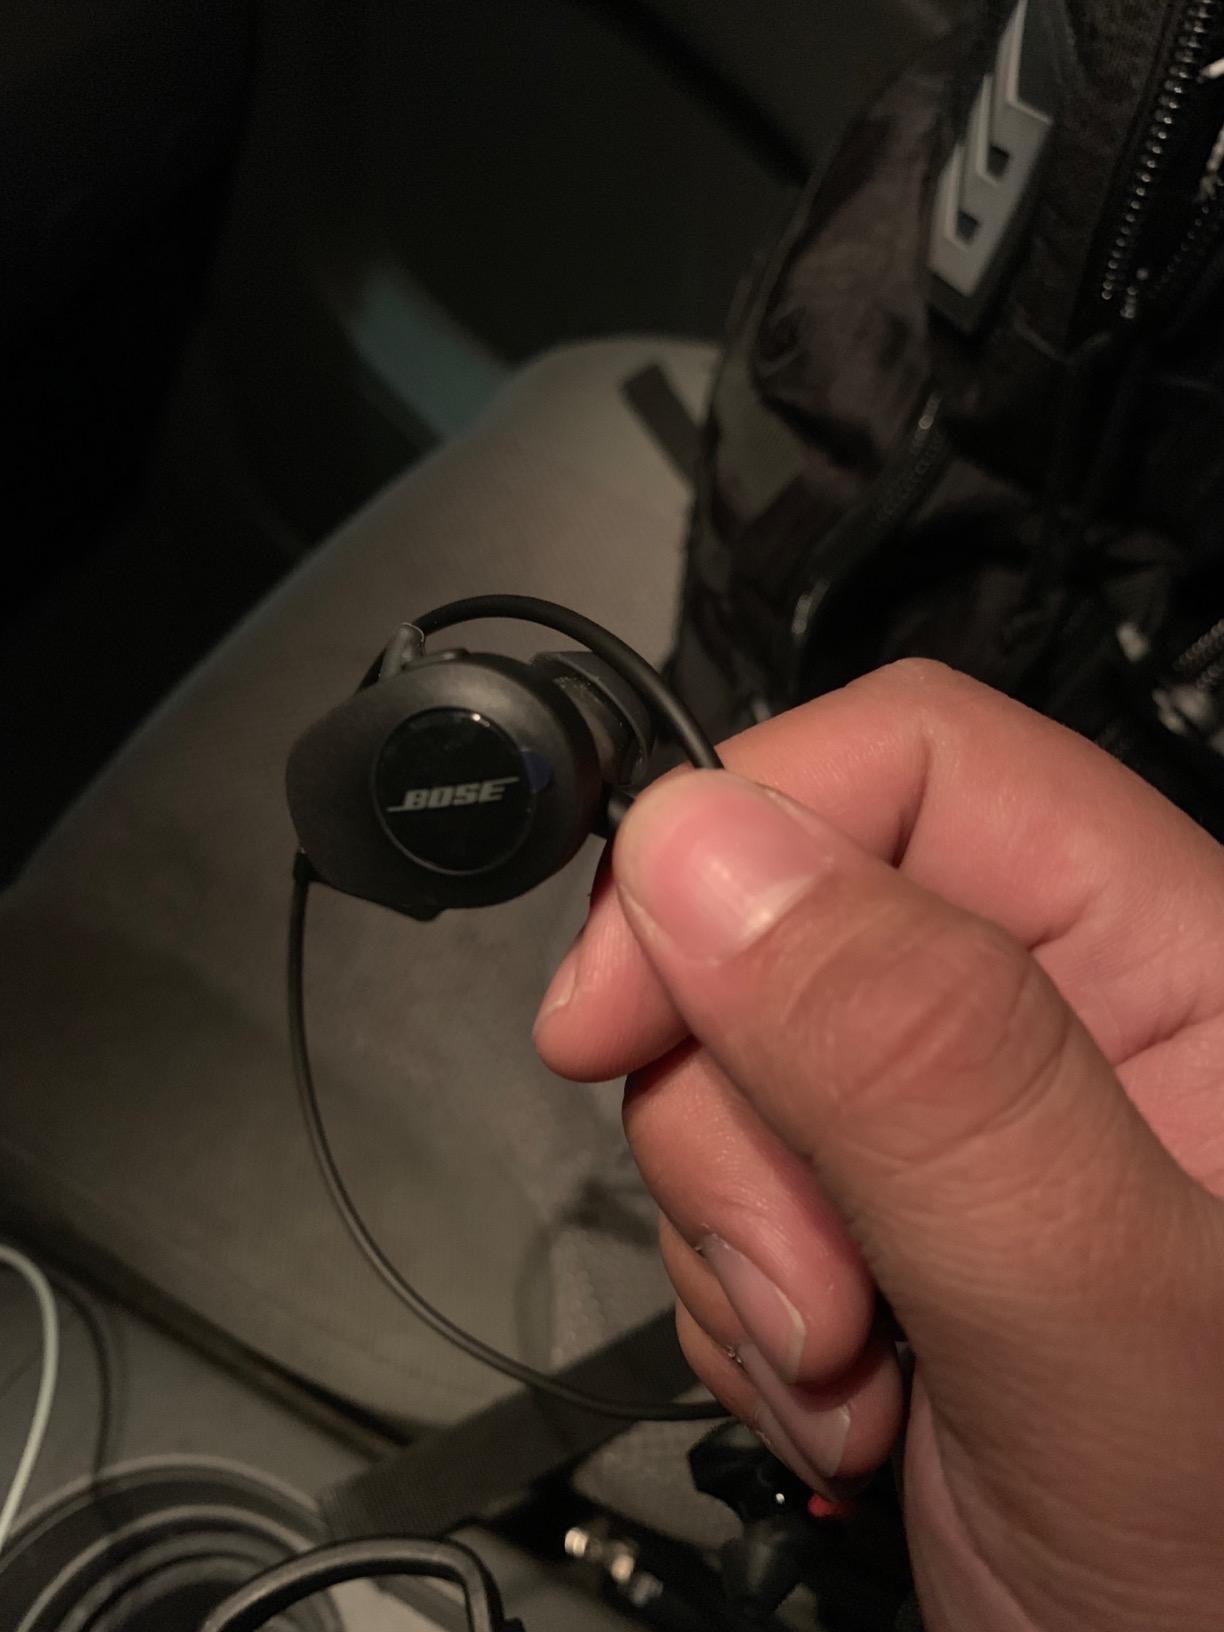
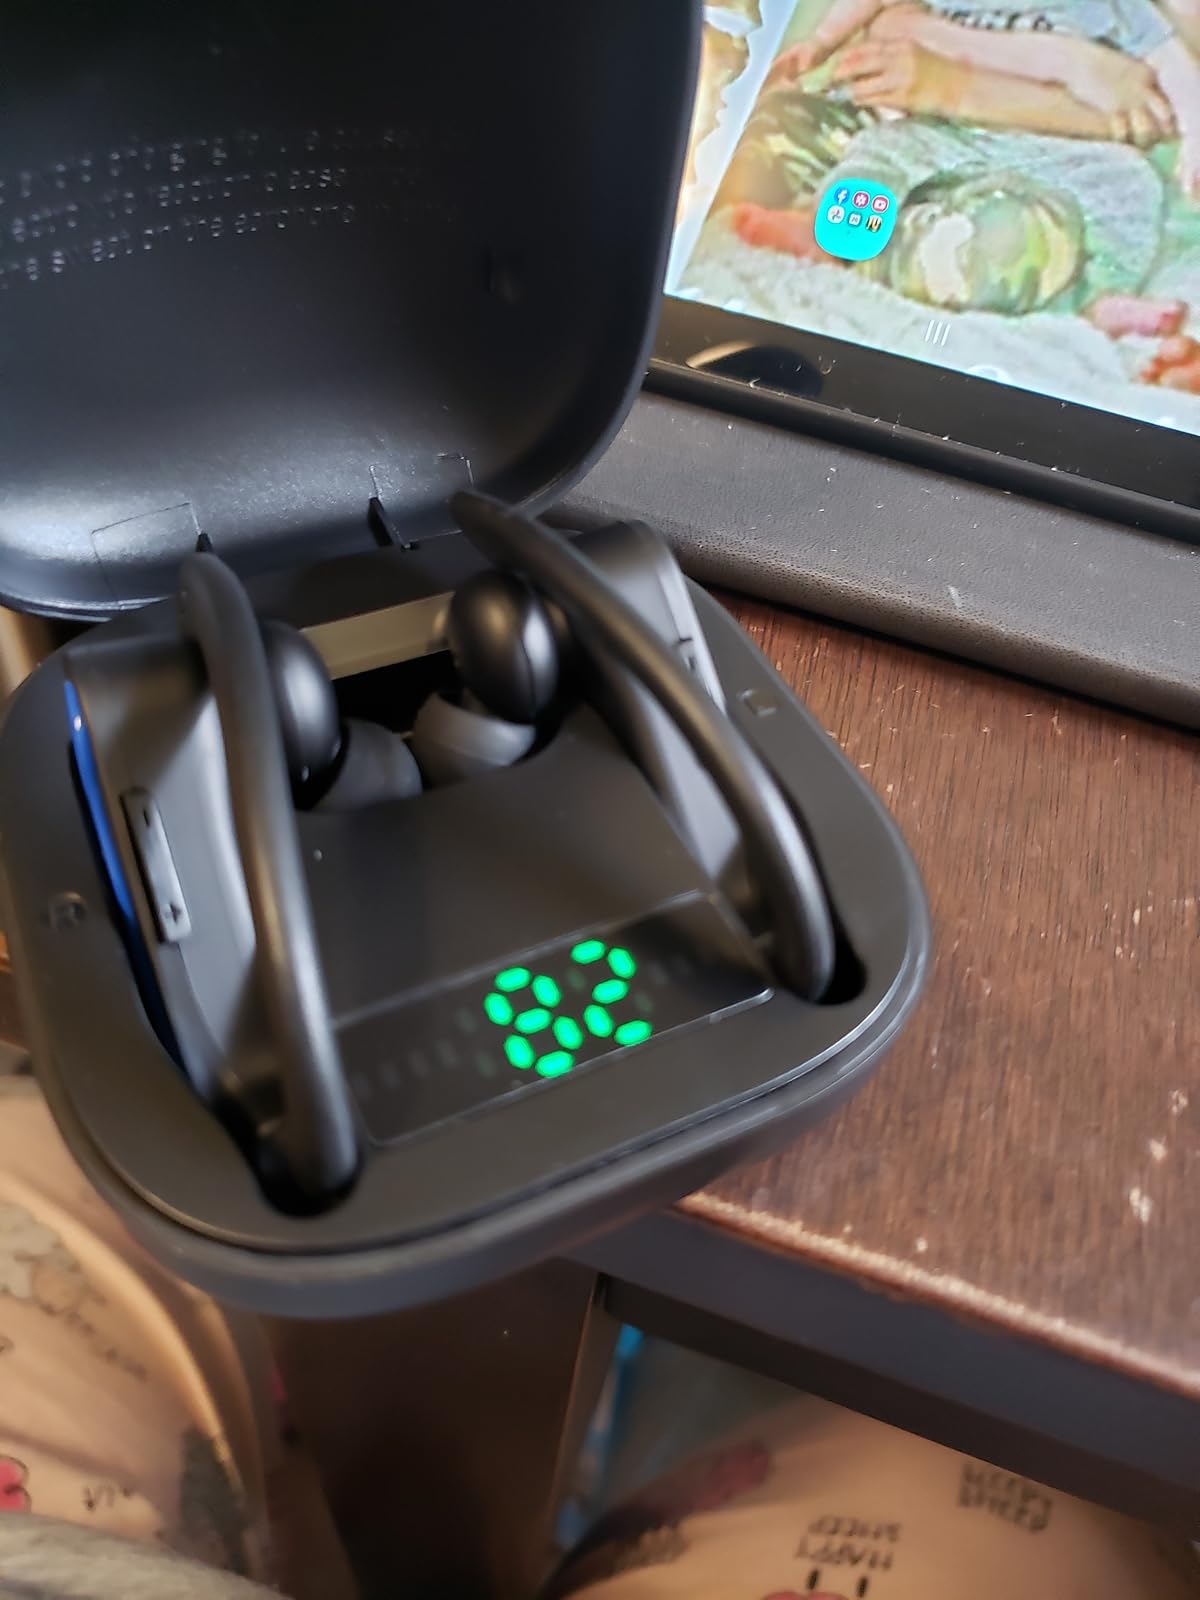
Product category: earbuds
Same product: no